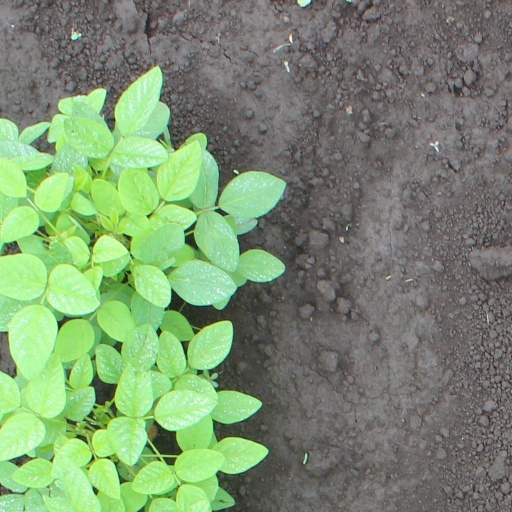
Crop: soybean